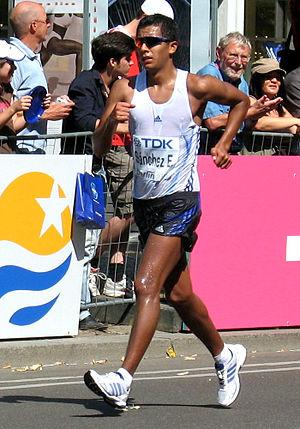
Éder Heraclio Sánchez Terán est un athlète mexicain, spécialiste de la marche. Il remporte le Challenge mondial de marche en 2008.